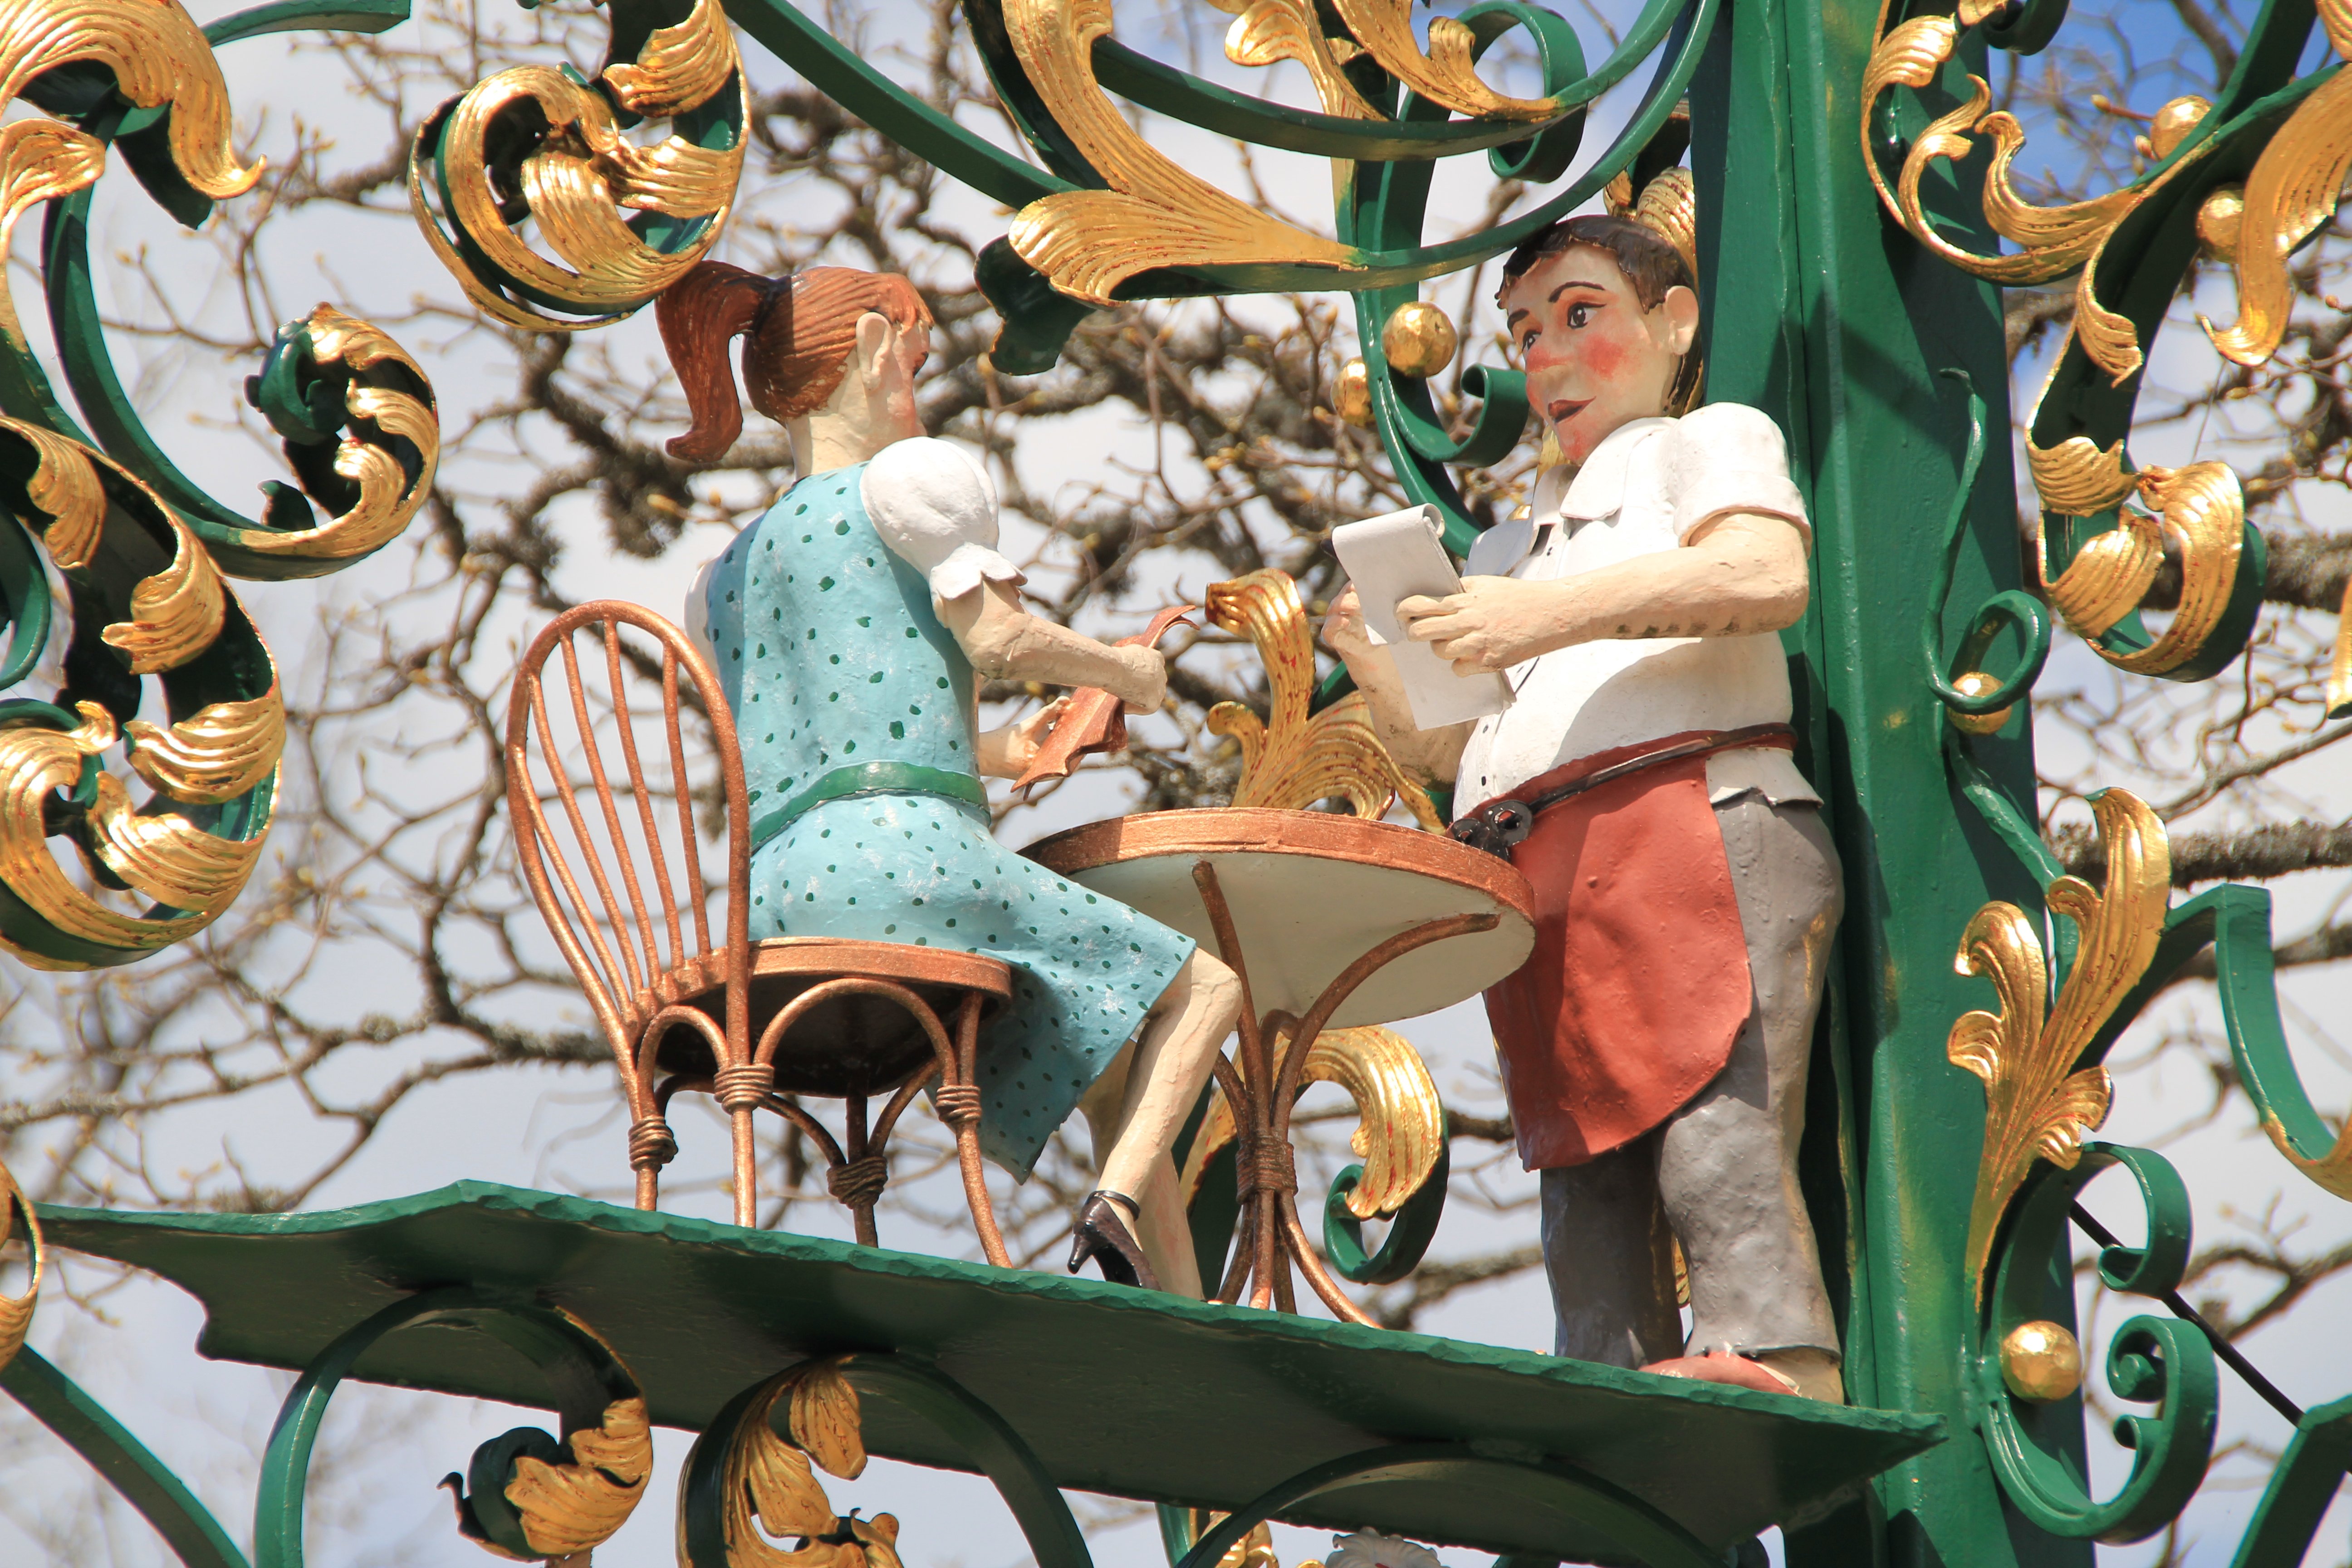
people, carnival, amusement park, park, eat, waiter, festival, resort, gastronomy, amusement ride